Rowland Barran

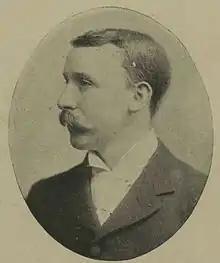
Rowland Barran

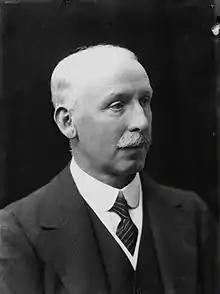
Sir Rowland Barran

Sir Rowland Hirst Barran (7 August 1858 – 6 August 1949) was a British Liberal Party politician and Member of Parliament.